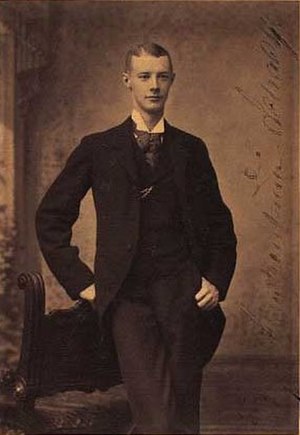
Ludvig Brockenhuus-Schack (hofjægermester)
Ludvig Brockenhuus-Schack